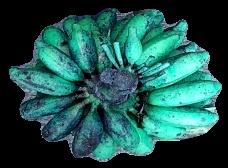
Variety: rasbale
Grade: grade3